Carmine Crocco

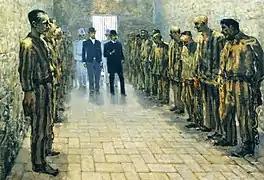
Portrait of Crocco (first on the right) during his imprisonment in Portoferraio

Impressed by his victories, the Bourbon government in exile sent the Spanish General José Borjes to Basilicata, to reinforce and discipline the bands and warn the band chief about an imminent reinforcement of soldiers. The goal of Borjes was the capitulation of Potenza, the most well-defended stronghold of the Italian army in Basilicata. Crocco did not trust Borjes from the start and worried about losing his leadership, but he accepted the alliance. Meanwhile, another legitimist agent arrived: Augustin De Langlais from France, an ambiguous person about which little is known of his life, including the reason for his presence among the brigands.